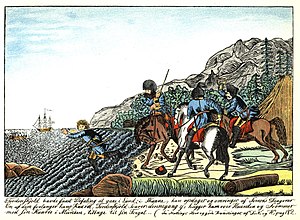
Peter Wessel Tordenskiold / Eftermæle og populærkultur
Tordenskjold på samtidigt træsnit med tekst: "Tordenskjold havde faaet Befaling at gaae i Land i Skaane; han opdages og omringes af Svenske Dragoner. En af dem forlanger hans Kaarde, Tordenskjold Svarer: denne gang ej, hugger ham over Haanden og Svömmer med sin Kaarde i Munden, tilbage til sin Fregat."
Peter Jansen Wessel var en søhelt i den dansk-norske flåde. Han er adlet Tordenskiold. Han var bror til søofficeren Caspar von Wessel.